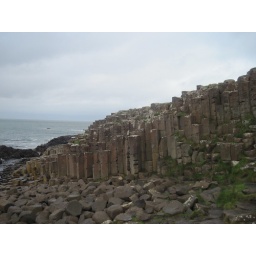
Tuesday, April 5 in Northern Ireland. County Antrim, Bushmill's Distillery, the Giant's Causeway and the coast of Northern Ireland by bus